Royal Rumble (2000)

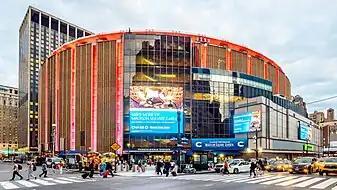
The event was held at Madison Square Garden in New York City, New York.

The Royal Rumble is an annual gimmick pay-per-view (PPV) produced every January by the World Wrestling Federation (WWF, now WWE) since 1988. It is one of the promotion's original four pay-per-views, along with WrestleMania, SummerSlam, and Survivor Series, which were dubbed the "Big Four", and was considered one of the "Big Five" PPVs, along with King of the Ring. It is named after the Royal Rumble match, a modified battle royal in which the participants enter at timed intervals instead of all beginning in the ring at the same time. The match generally features 30 wrestlers and the winner traditionally earns a world championship match at that year's WrestleMania. For 2000, the winner earned a match for the WWF Championship at WrestleMania 2000. The 2000 event was the 13th event in the Royal Rumble chronology and was scheduled to be held on January 23, 2000, at Madison Square Garden in New York City, New York.